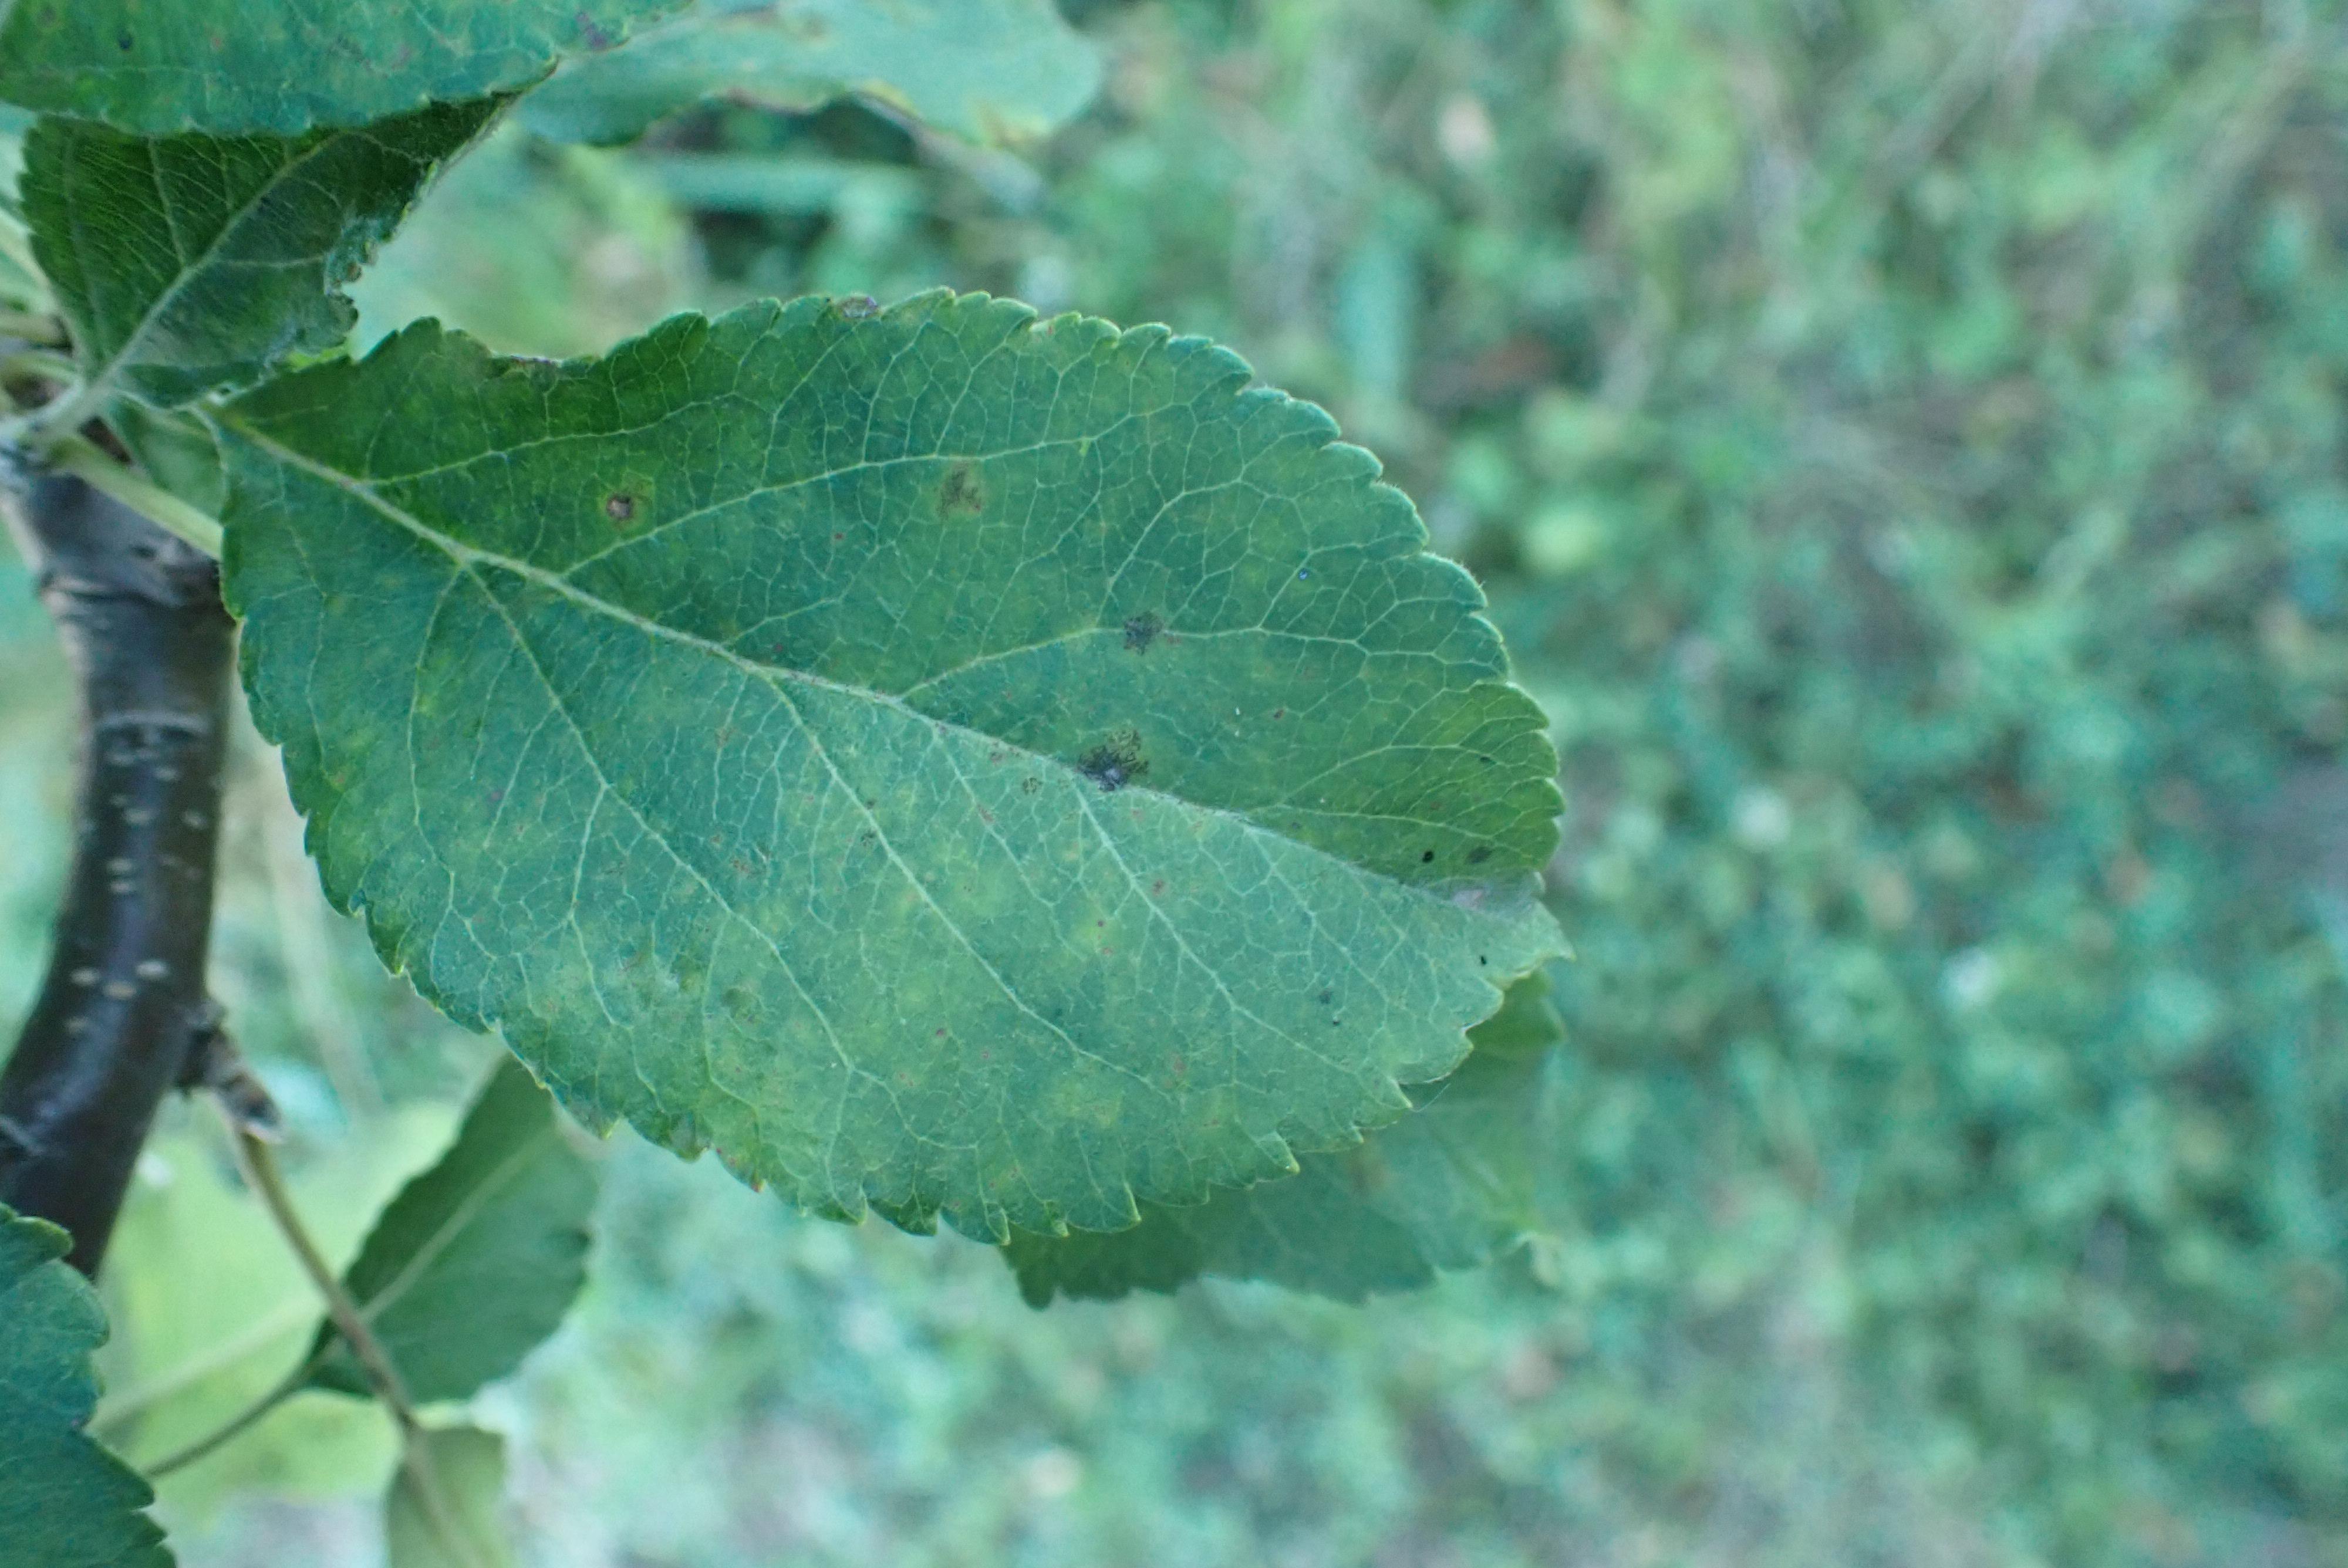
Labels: scab